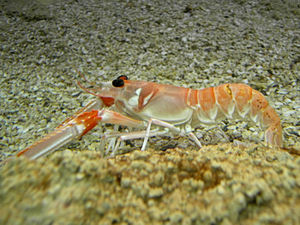
Jomfruhummer
Jomfruhummer eller bogstavhummer er en op til 24 cm lang storkrebs, der findes i Kattegat og Nordsøen. Jomfruhummeren er, i modsætning til den almindelige hummer, rød og dens klosakse er ens af størrelse med rækker af torne. Den lever i gangsystemer i mudderbund i 25-250 meters dybde.